Tim Wakefield

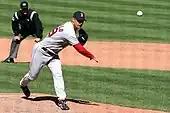
Wakefield with the Red Sox

The Pittsburgh Pirates selected Wakefield as a first baseman in the eighth round of the 1988 MLB draft. He received a $15,000 signing bonus from the Pirates. After a scout told him that he would never get above Double-A ball as a position player with his skills, Wakefield decided to re-invent himself as a knuckleball pitcher.